Kanchipuram

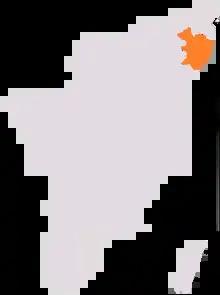
map showing boundaries of a state

The Kanchipuram municipality was officially constituted in 1866, covering , and its affairs were administered by a municipal committee. It was upgraded to a grade I municipality in 1947, selection grade municipality in 1983 and special grade municipality in 2008. the municipality occupies , has 51 wards and is the biggest municipality in Kanchipuram district. The population of kanchipuram in 2011 was 2,34,353. The functions of the municipality are devolved into six departments: General, Engineering, Revenue, Public Health, city Planning and the Computer Wing, all of which are under the control of a Municipal Commissioner, who is the supreme executive head. The legislative powers are vested in a body of 51 members, each representing one ward. The legislative body is headed by an elected chairperson who is assisted by a deputy chairperson. On 24 August 2021, the state government announced the upgrading of Kanchipuram town to Kanchipuram City Municipal Corporation.